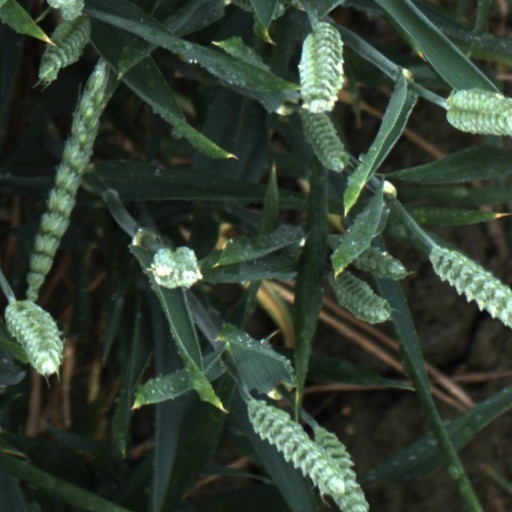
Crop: wheat